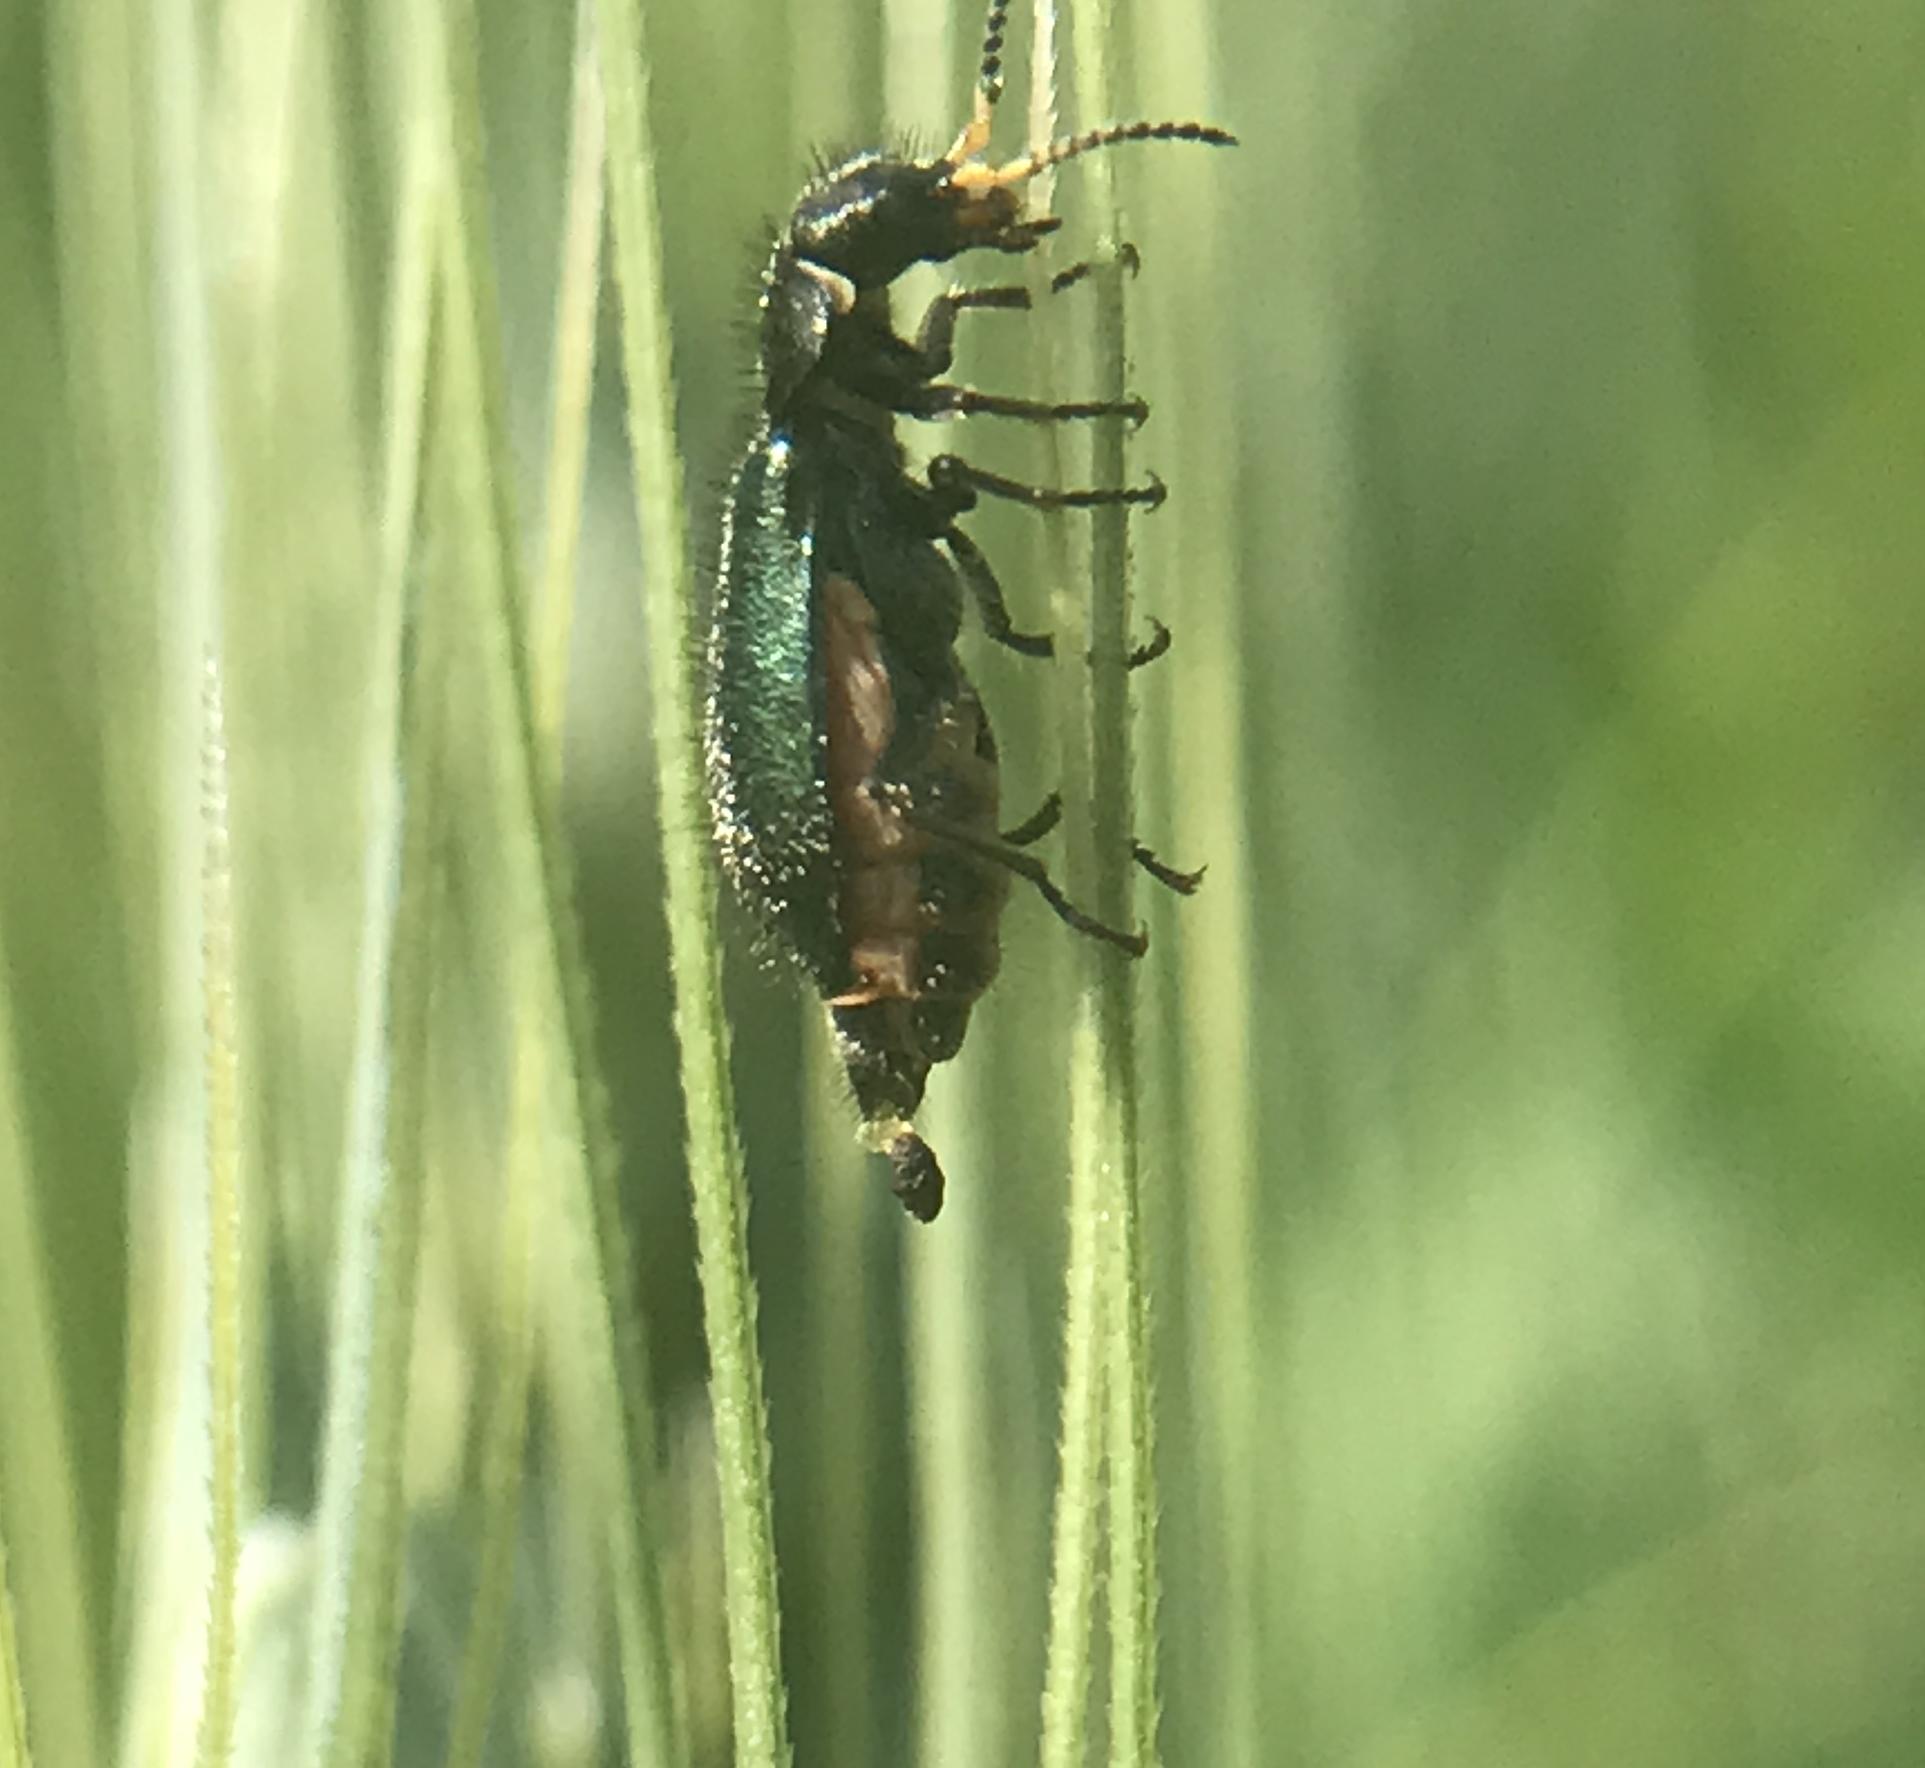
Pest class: predators